The Path to Happiness

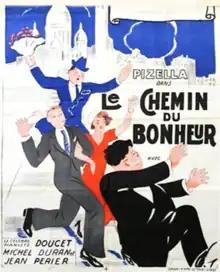

The Path to Happiness (French: Le Chemin du bonheur) is a 1934 French comedy film directed by Jean Mamy and starring Alfred Pizella, Michel Duran and Clément Doucet. The film's sets were designed by the art director Maurice Guerbe.